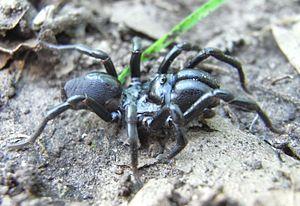
Atypus piceus est une espèce d'araignées mygalomorphes de la famille des Atypidae.